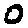
Label: 0